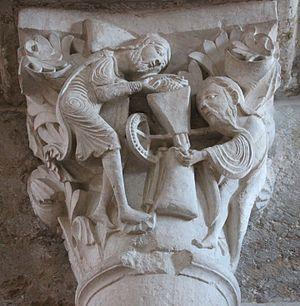
Vézelay est une commune française située dans le département de l'Yonne, en région Bourgogne-Franche-Comté.